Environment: real
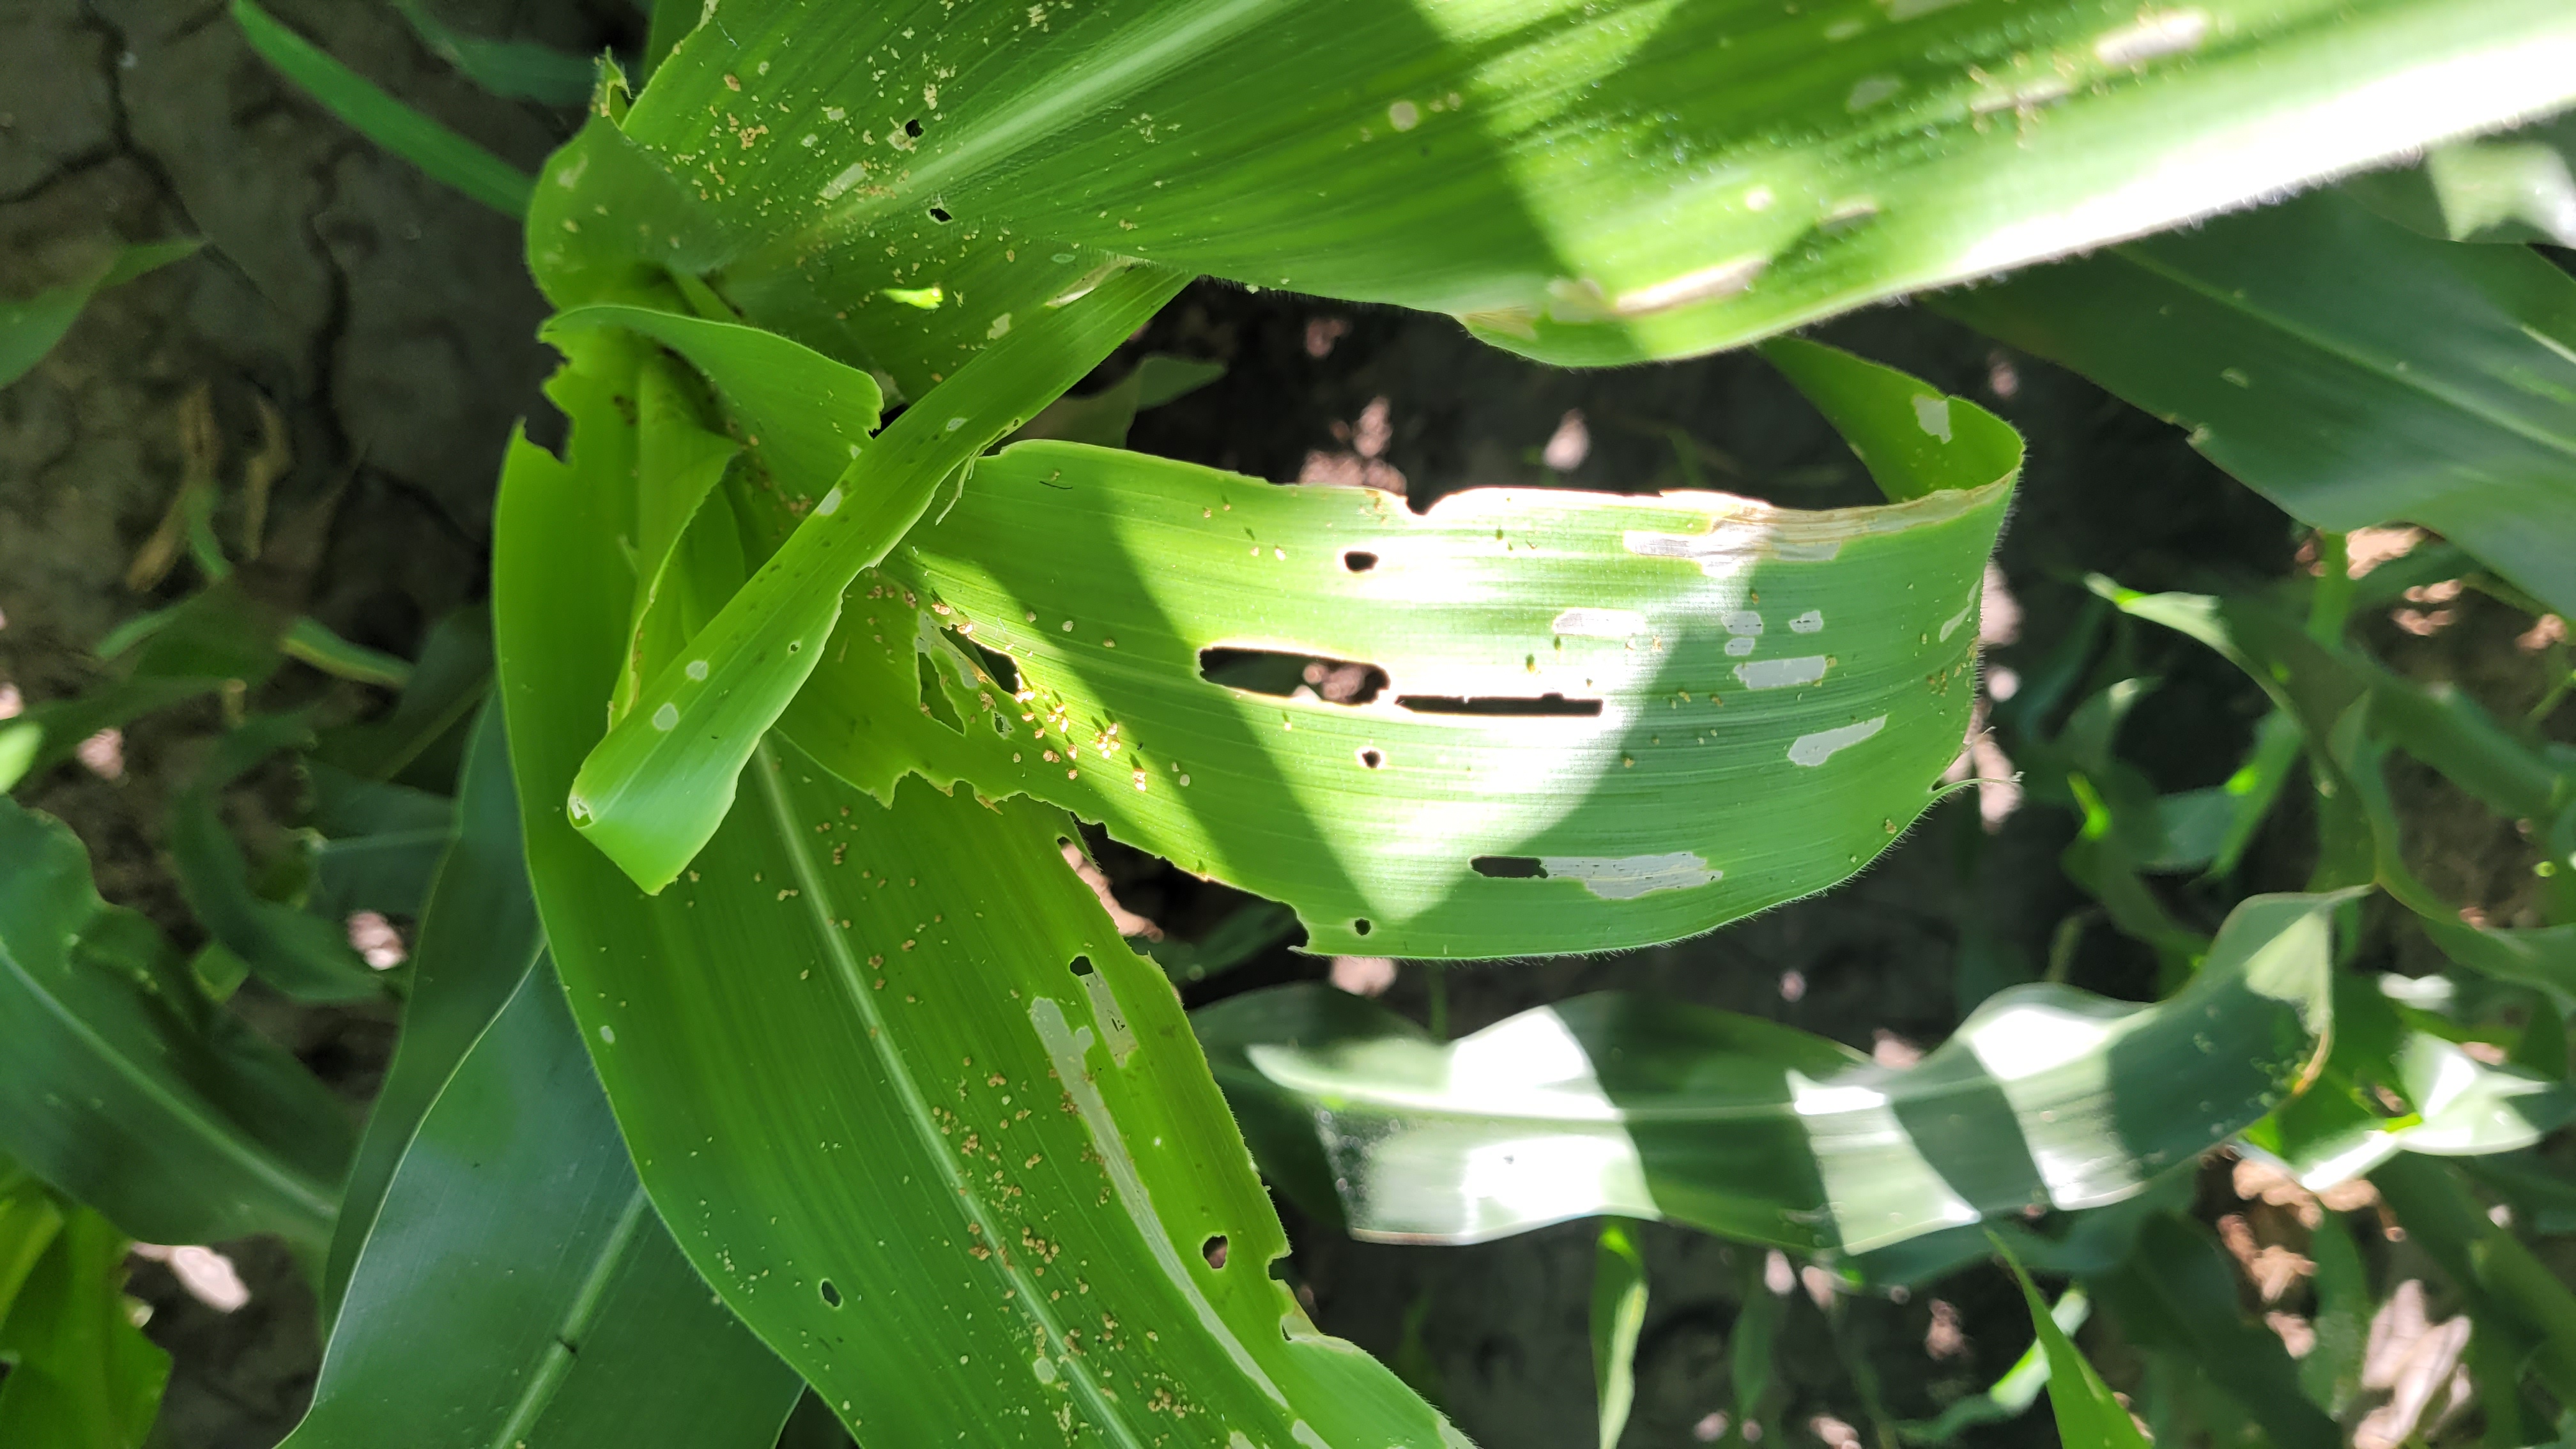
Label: fall_armyworm